Catherine Winkworth

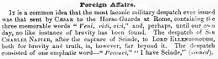
"Punch", 18 May 1844

According to the "Encyclopedia of Britain" by Bamber Gascoigne (1993), it was Catherine Winkworth who, learning of General Charles James Napier's ruthless and unauthorised, but successful campaign to conquer the Indian province of Sindh, "remarked to her teacher that Napier's despatch to the governor-general of India, after capturing Sindh, should have been "Peccavi"" (Latin for "I have sinned": a pun on "I have Sindh"). She sent her joke to the new humorous magazine "Punch", which printed it on 18 May 1844. She was then sixteen years old.